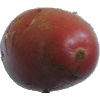
Label: Potato Red Washed 1